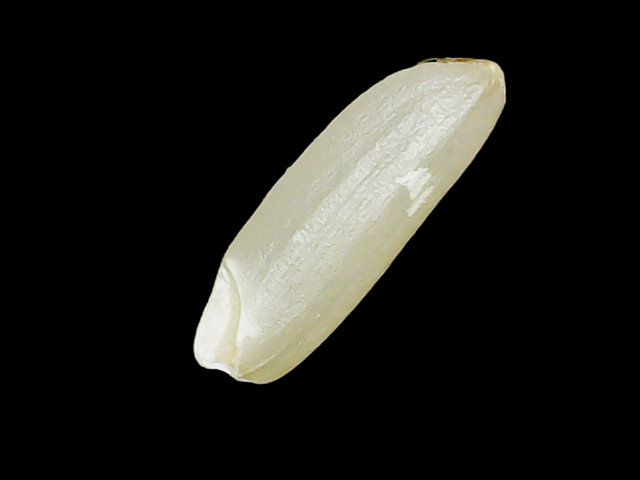
Rice variety: Binadhan12